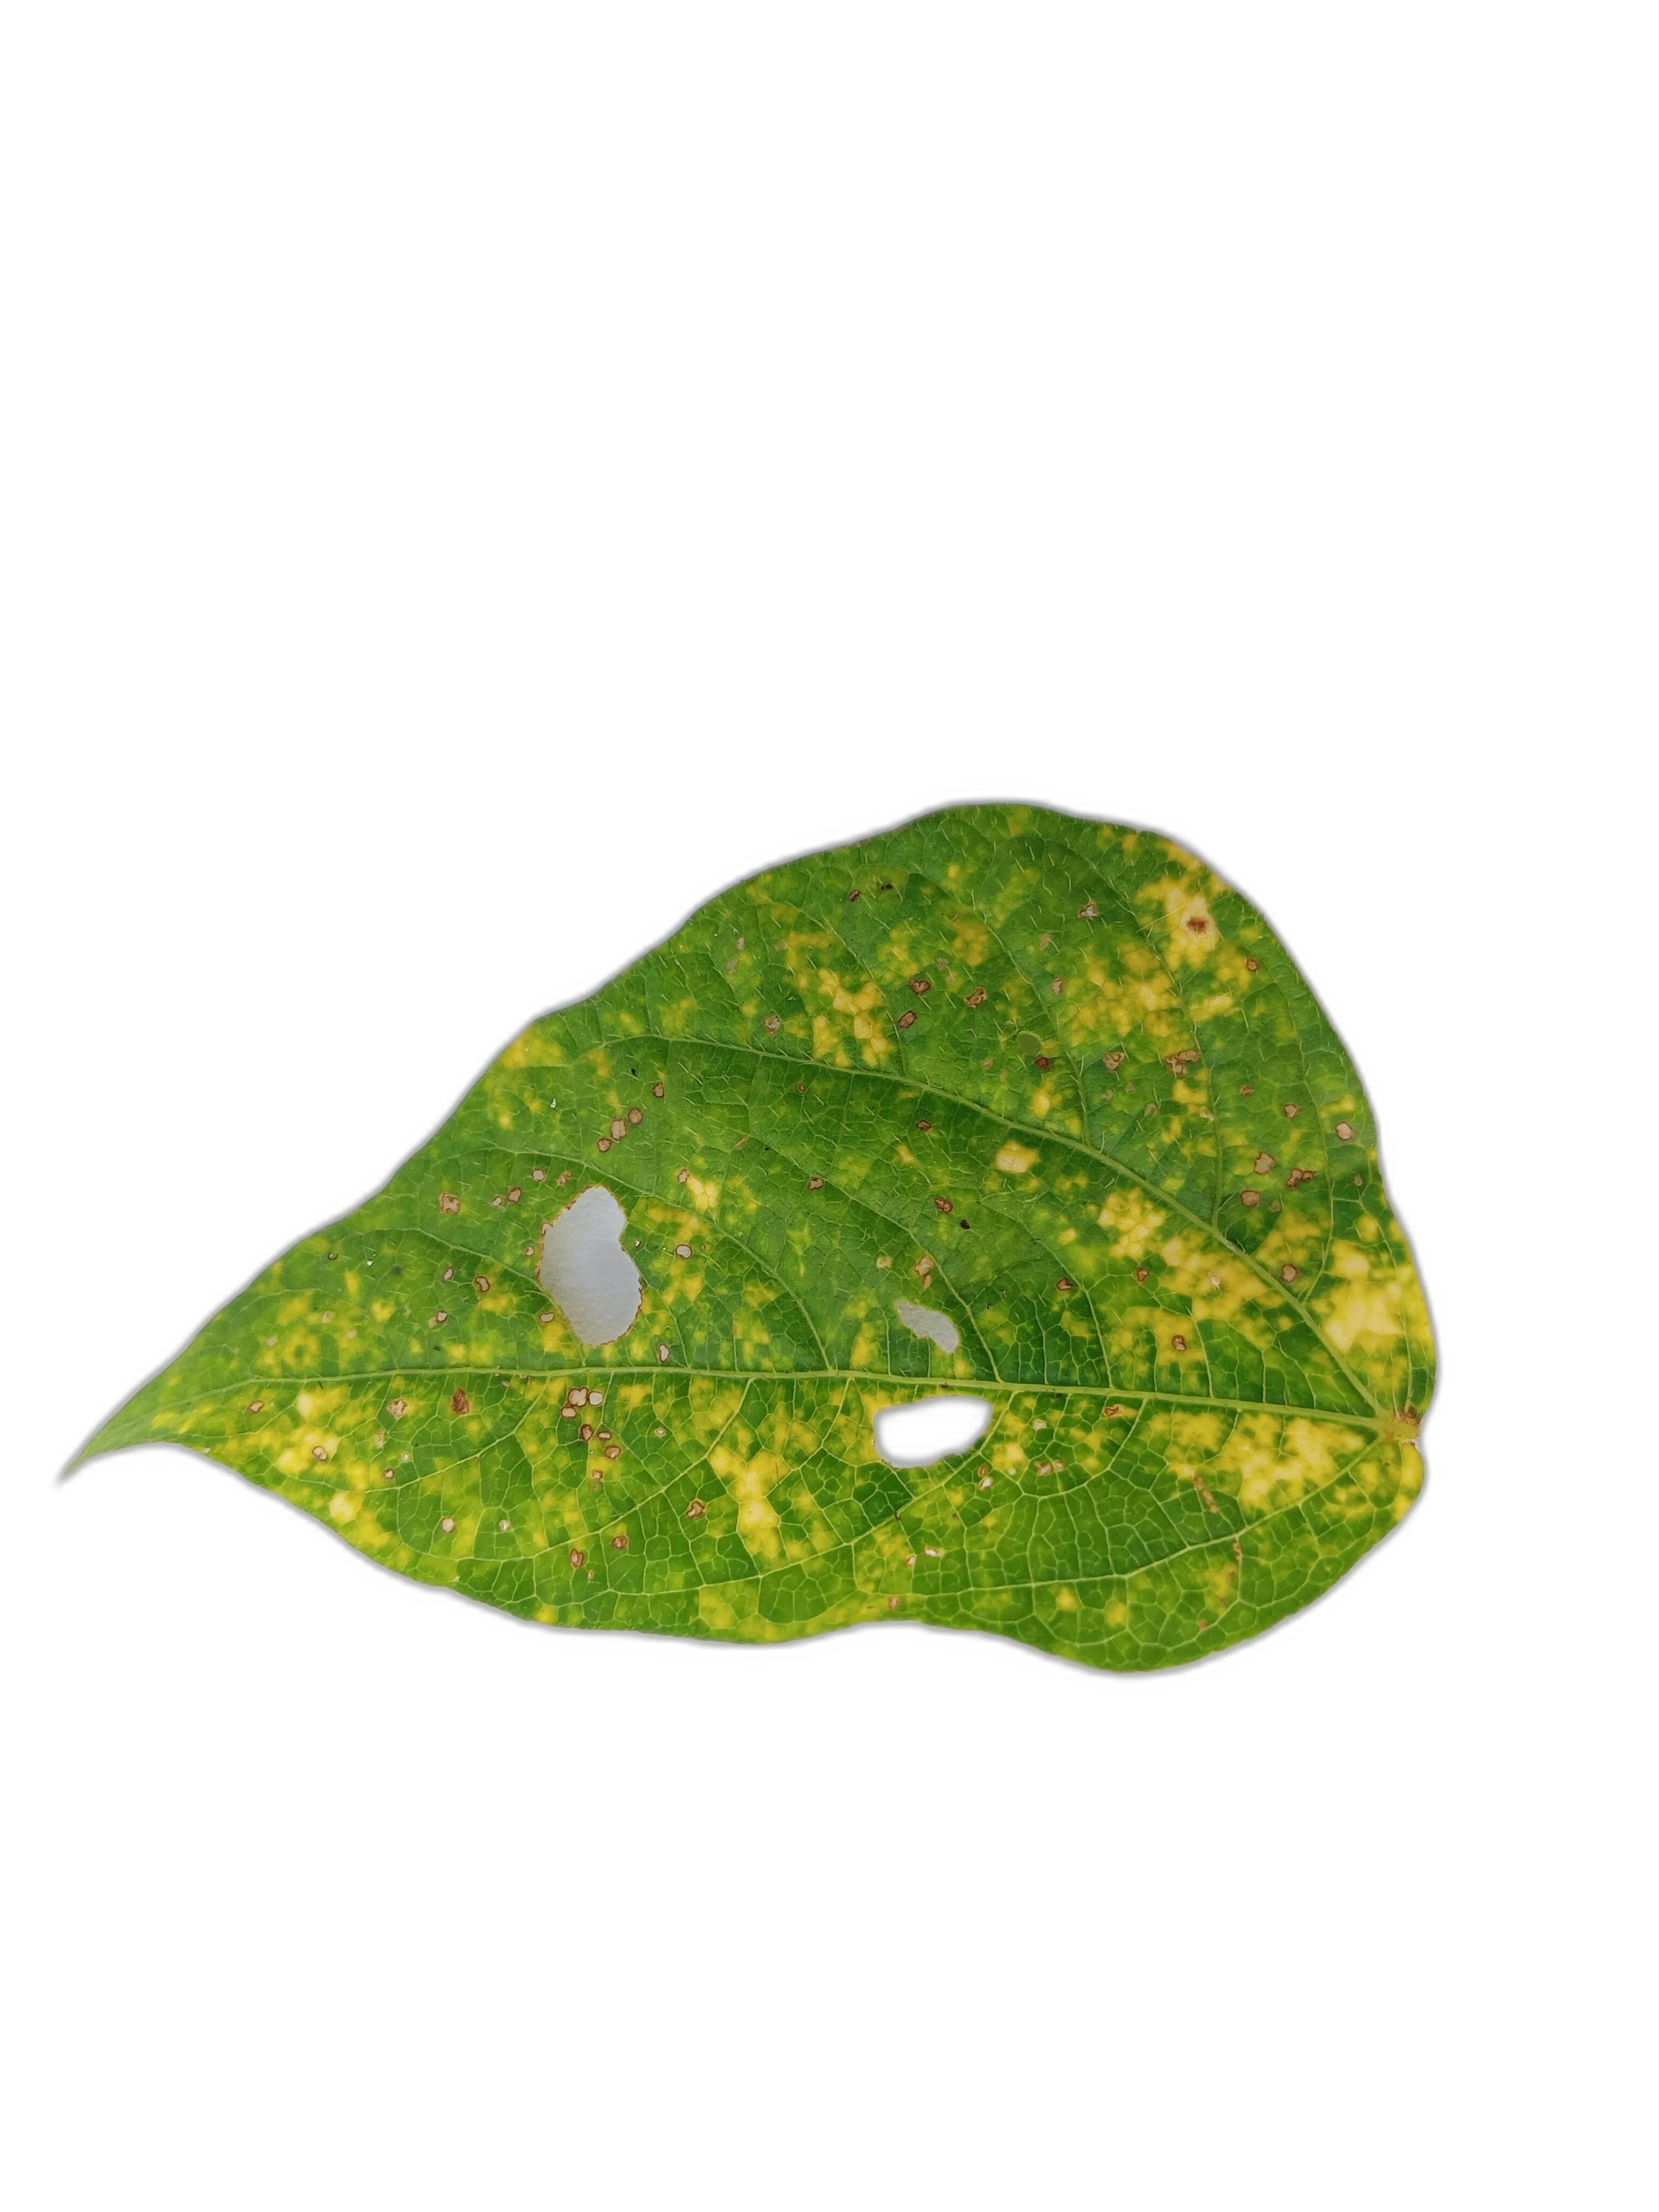
Label: Yellow Mosaic